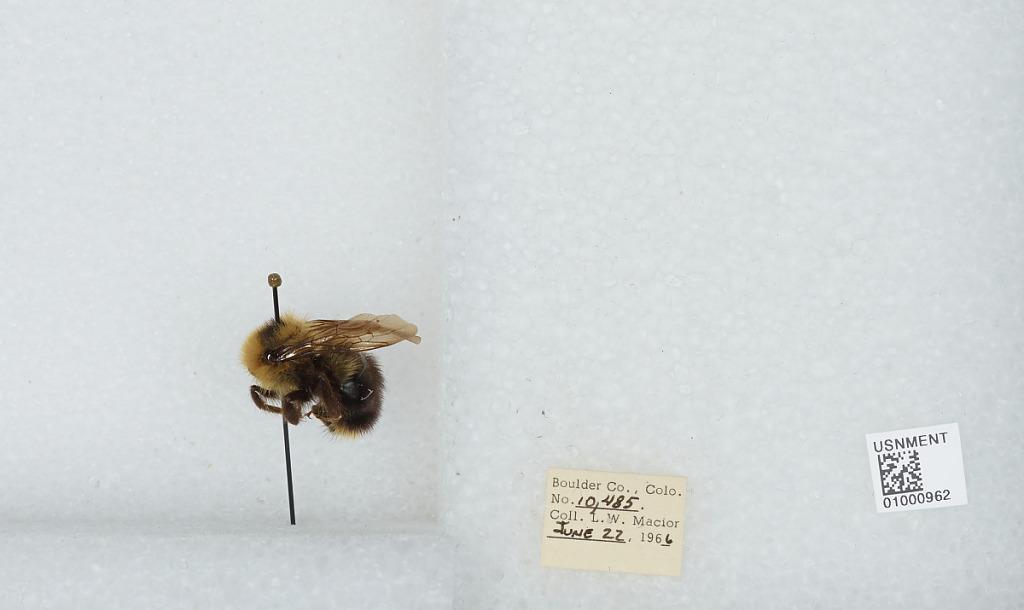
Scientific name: Bombus (Psithyrus) insularis (Smith)
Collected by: L. Macior
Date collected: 1966-6-22
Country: United States
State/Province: Colorado
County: Boulder
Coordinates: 40.015, -105.27